Reichsmark

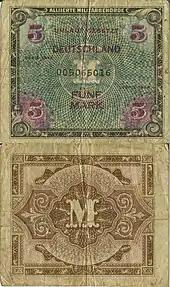
Both sides of a "5 Mark" banknote, issued as "Allied Military Currency" for use within the Allied forces in Germany

Special issues of Reichsmark currency were issued for use by the "Wehrmacht" from 1942 to 1944. The first issue was denominated in 1 ℛ︁₰, 5 ℛ︁₰, 10 ℛ︁₰, and 50 ℛ︁₰ and , but was valued at 1 military Reichspfennig = 10 civilian Reichspfennig. This series was printed on only one side. The second issue notes of , , , and were equal in value to the ordinary German Reichsmark and were printed on both sides.